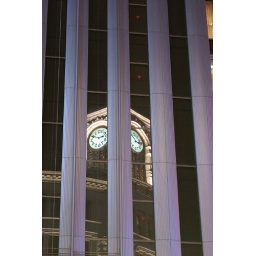
The clock from the Wako Department Store reflected in Mitsukoshi across the road